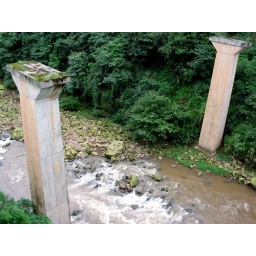
Uncompleted bridge over river near Shangli